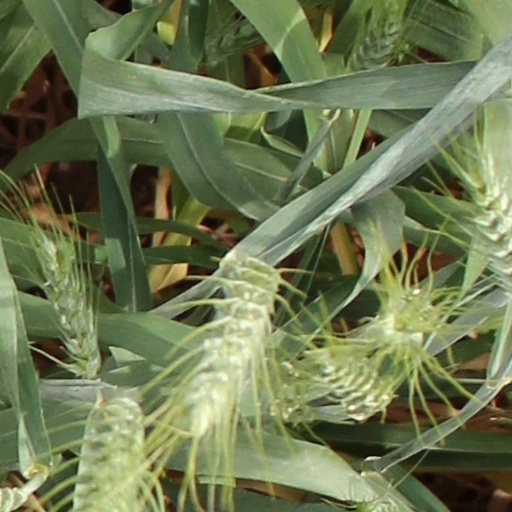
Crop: wheat